Angel Home

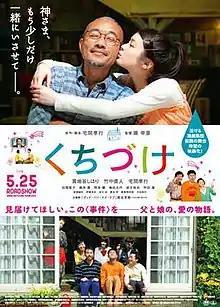
Original Japanese Poster.

is a 2013 Japanese drama film directed by Yukihiko Tsutsumi. It was released in Japan on 25 May.